William MacCormac

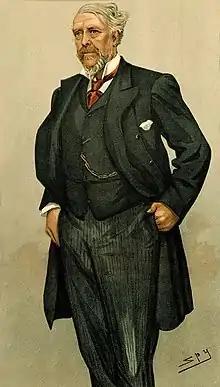
McCormac caricatured for Vanity Fair, 1896

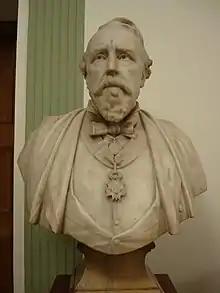
Bust of Sir William MacCormac by Alfred Drury

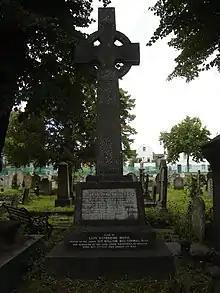
Funerary monument, Kensal Green Cemetery, London

Sir William MacCormac, 1st Baronet, (17 January 18364 December 1901) was a notable British surgeon during the nineteenth and early twentieth centuries. MacCormac was a strong advocate of the antiseptic surgical methods proposed by Joseph Lister and he served in conflicts such as the Boer War. An advocate and pioneer of the Royal Army Medical Corps, MacCormac was perhaps the most decorated surgeon in Britain and he served as Serjeant Surgeon to Edward VII.